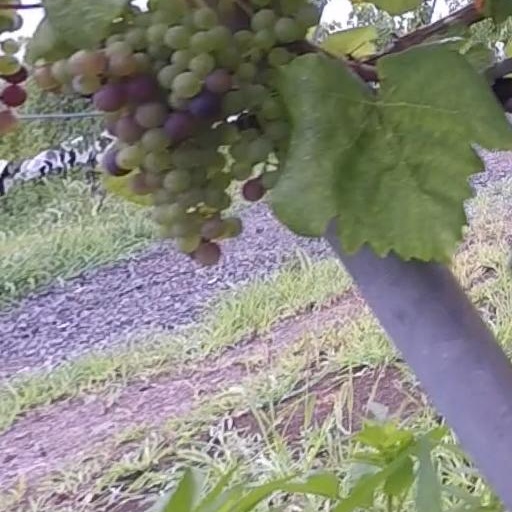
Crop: grape